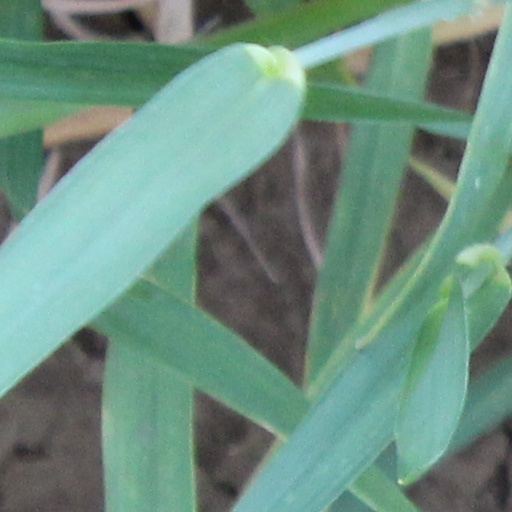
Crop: wheat